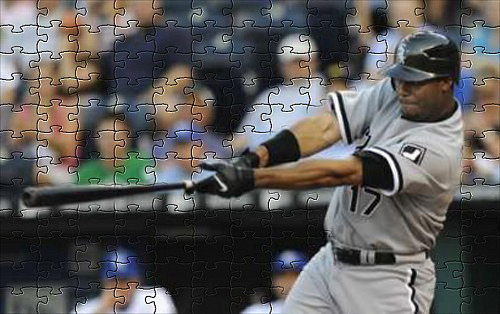
user: Given an image and a question. Answer the question in a short answer. Question: How was this picture made? Short Answer:
assistant: puzzle